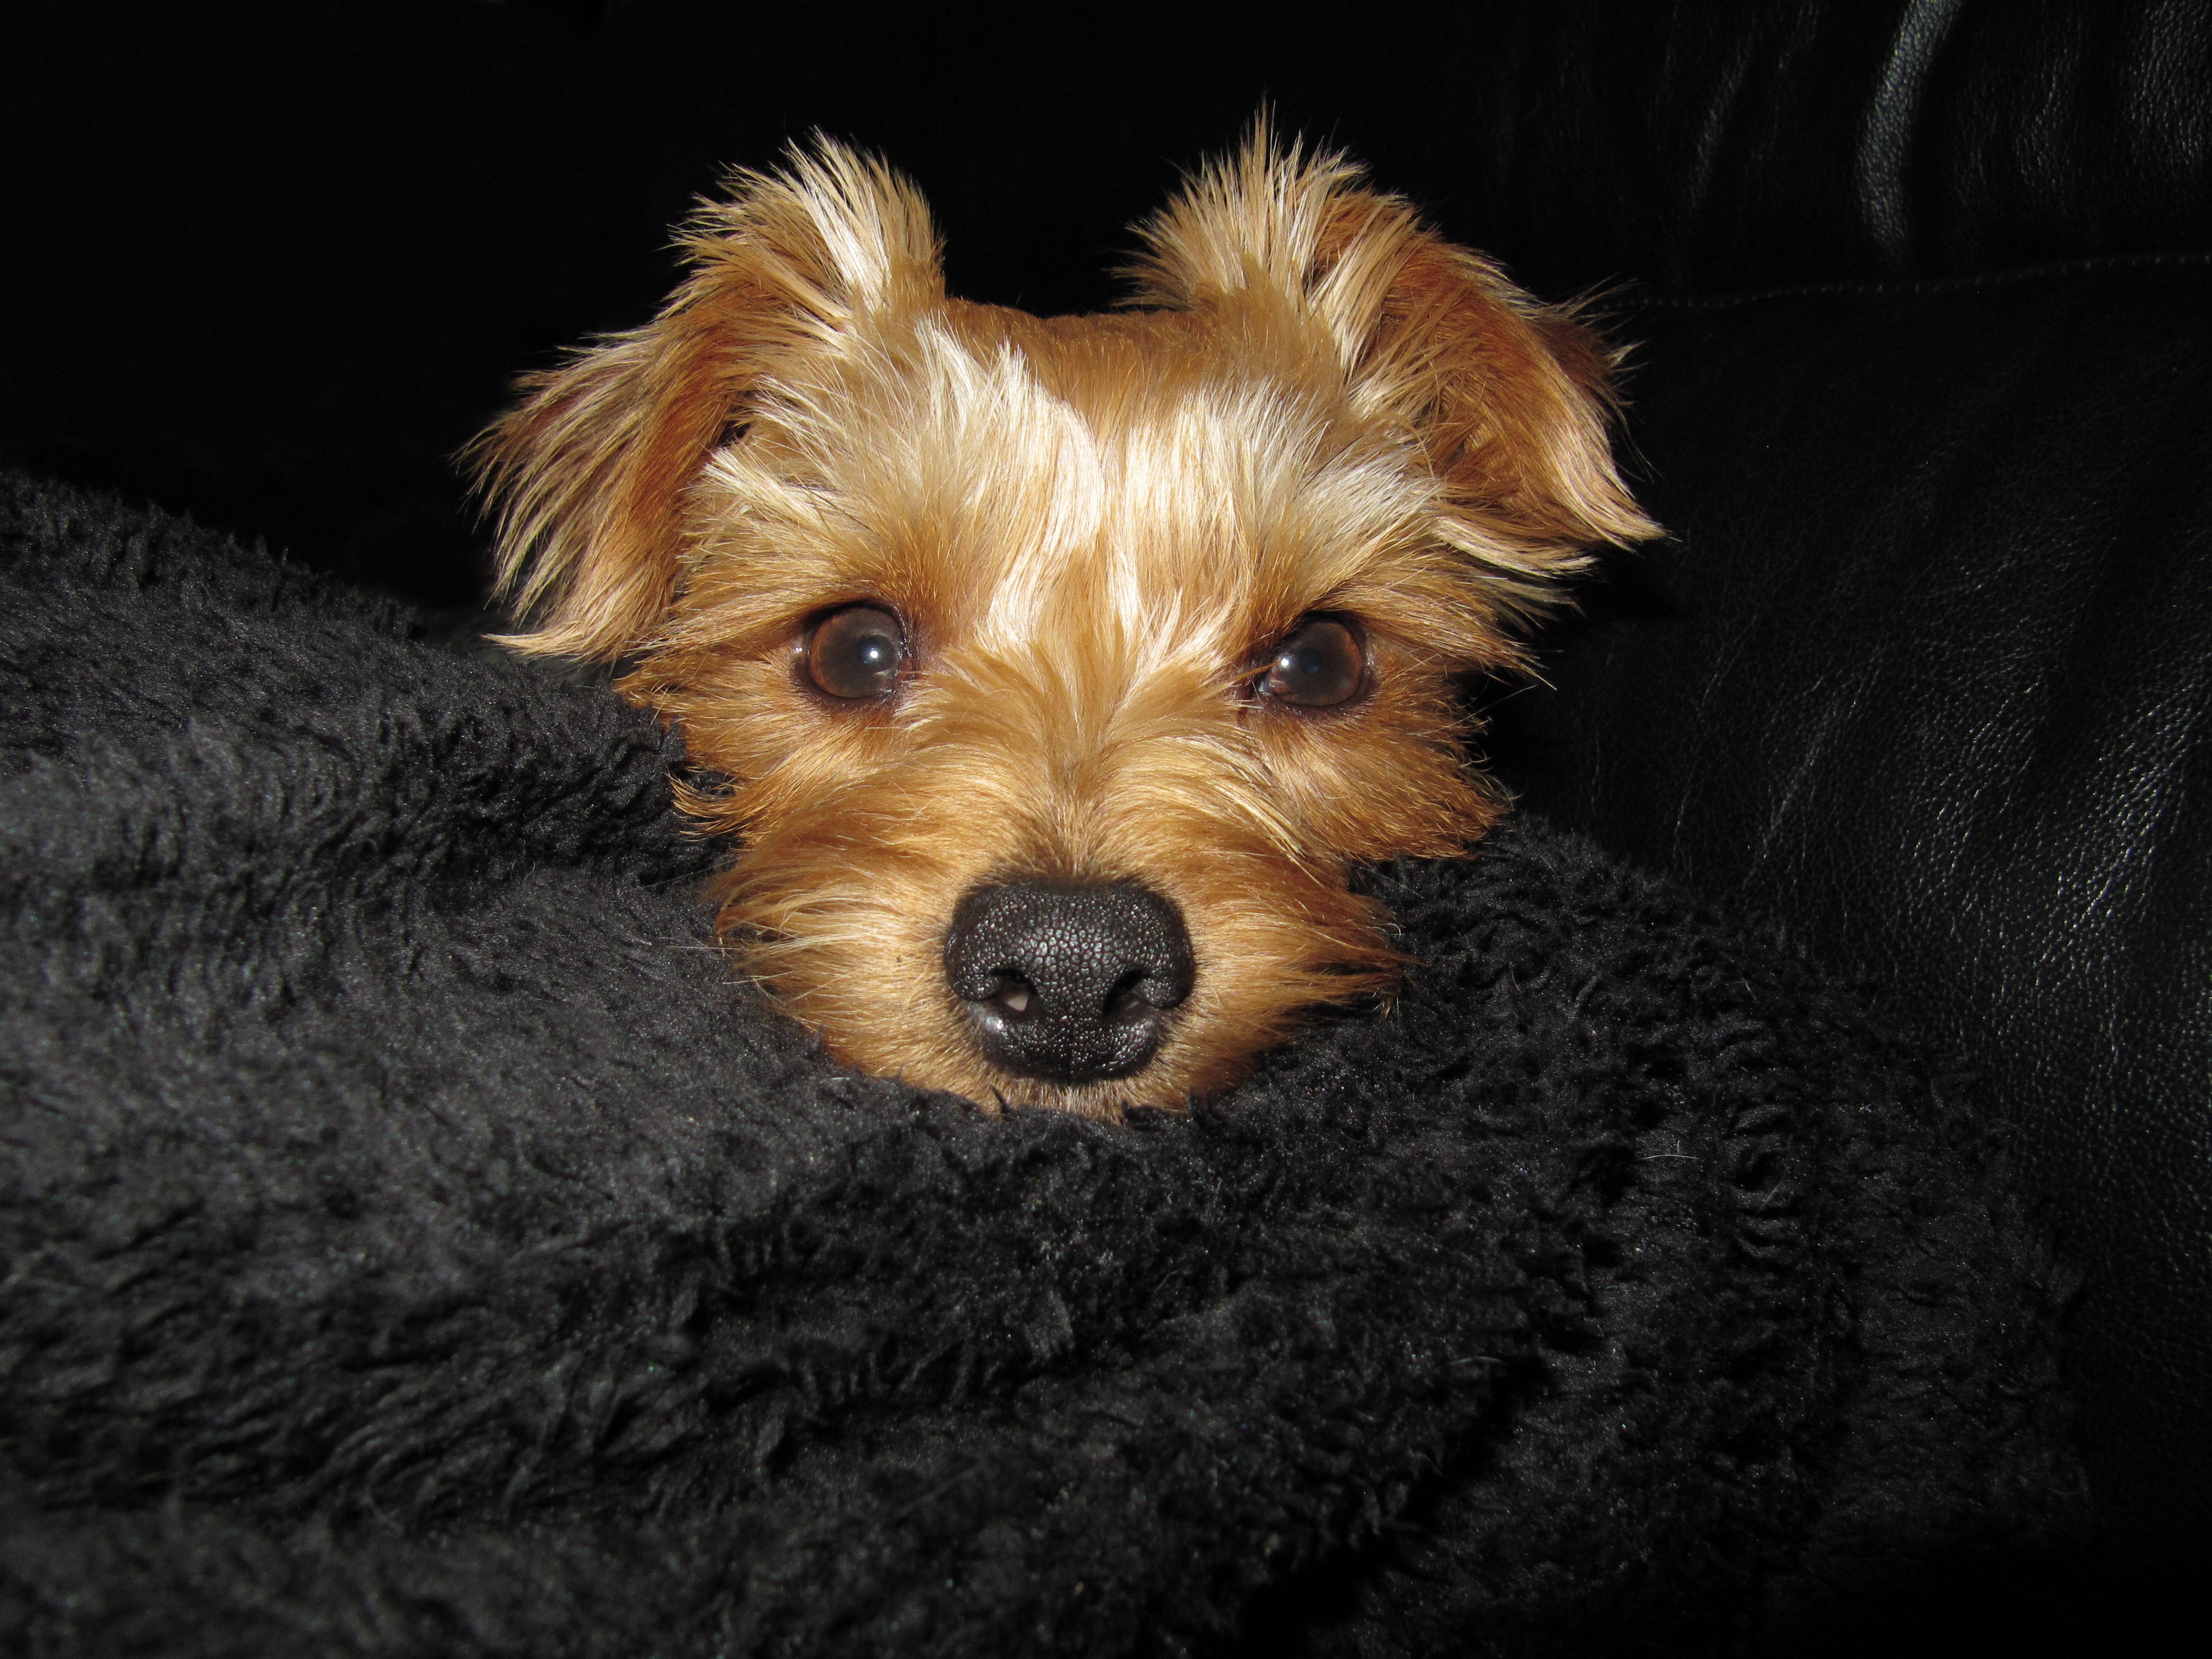
puppy, dog, pet, mammal, vertebrate, dog breed, terrier, yorkshire terrier, australian silky terrier, dog like mammal, carnivoran, australian terrier, schnoodle, dog crossbreeds, morkie, norwich terrier, norfolk terrier, yorkshire terriers